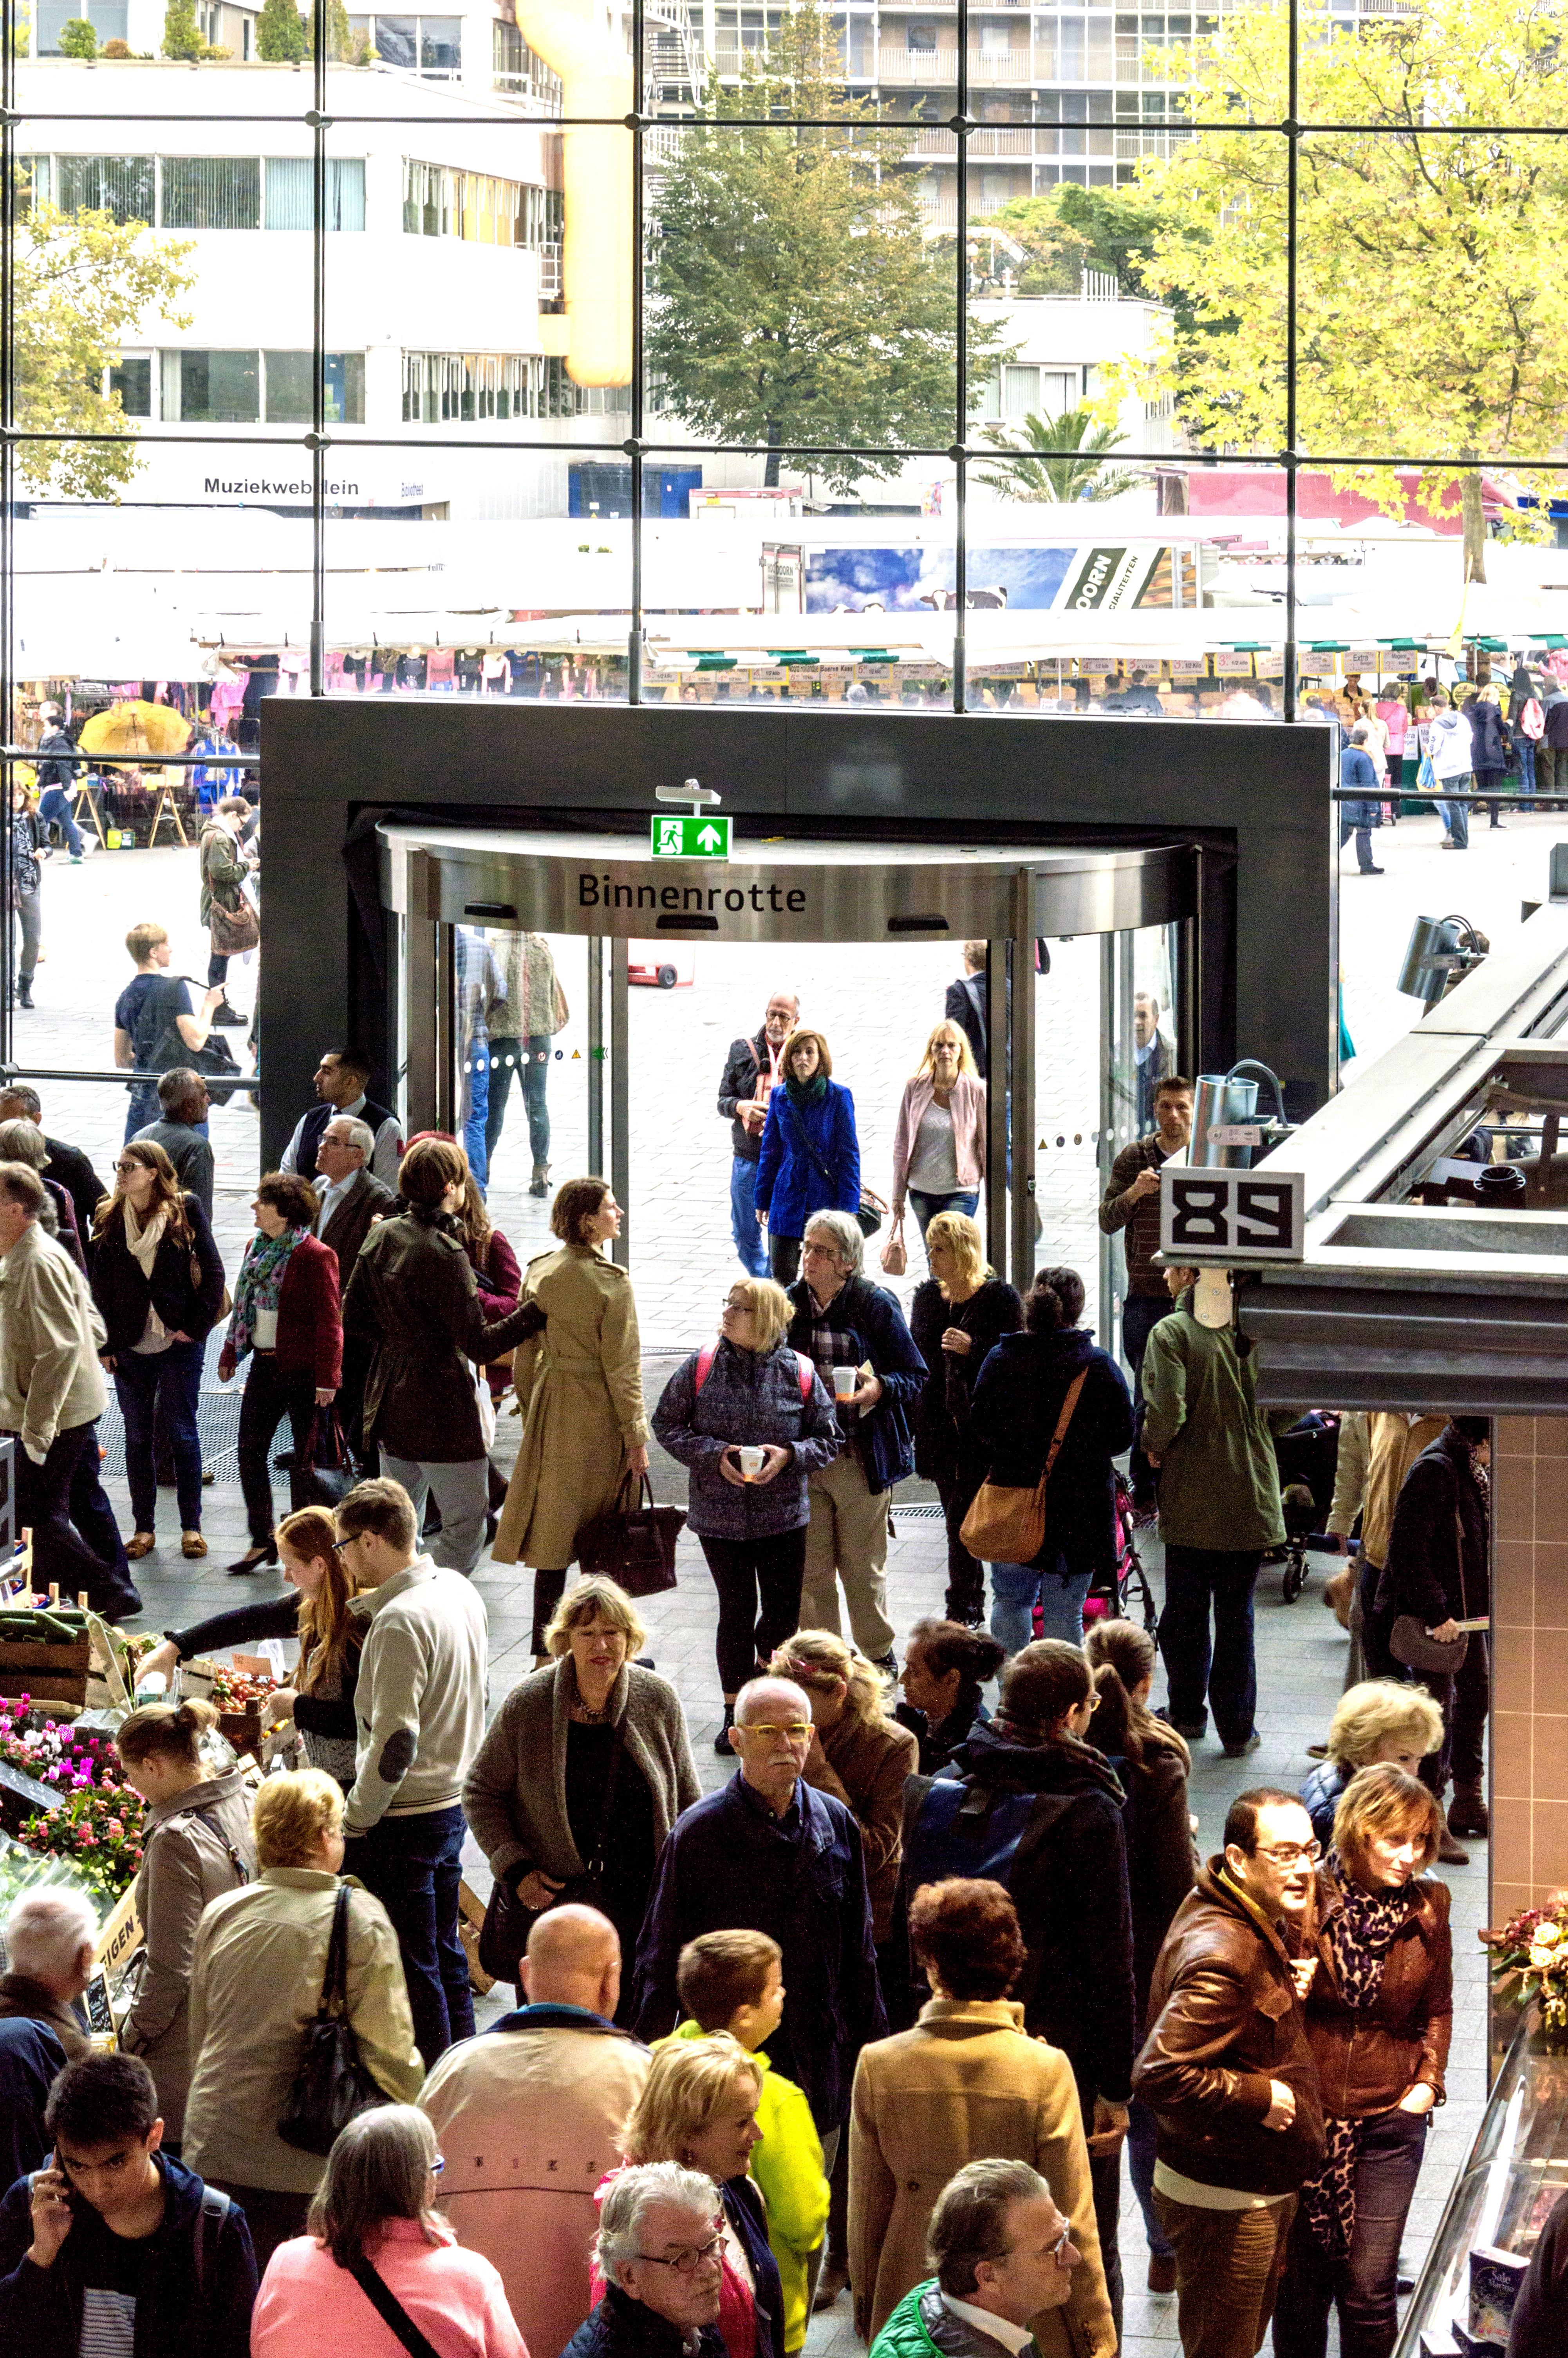
outdoor, architecture, people, photography, van, building, city, crowd, photo, bazaar, market, nikon, public space, holland, nederland, netherlands, cool image, rotterdam, de, dutch, outdoorphotography, picture, photograph, fotos, foto, fotografie, pd, i, fair, paulvandevelde, pdvandevelde, padagudaloma, dordrecht, nederlandinfotos, eventphotography, evenementenfotografie, pvdvfotografie, pdvandeveldedordrecht, nederlandsefotografie, dutchphotogaraphy, totallydutch, fotografienederland, hollandsefotografie, fotografieholland, velde, demarkthal, human settlement